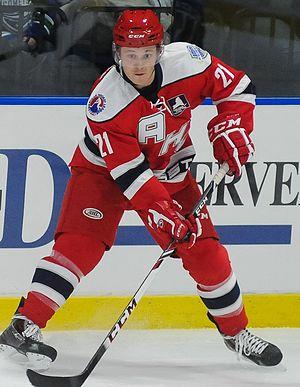
Christopher Wagner est un joueur professionnel américain de hockey sur glace.